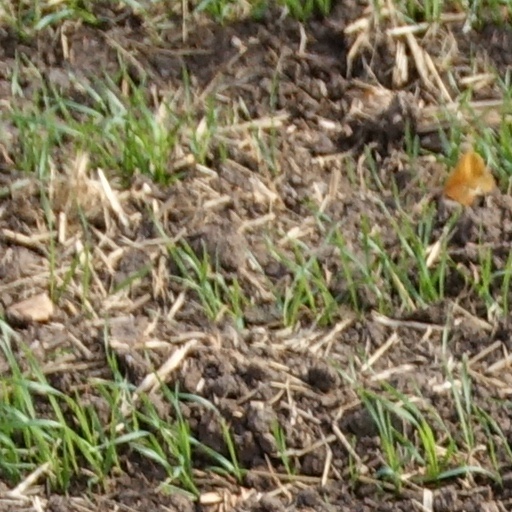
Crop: wheat